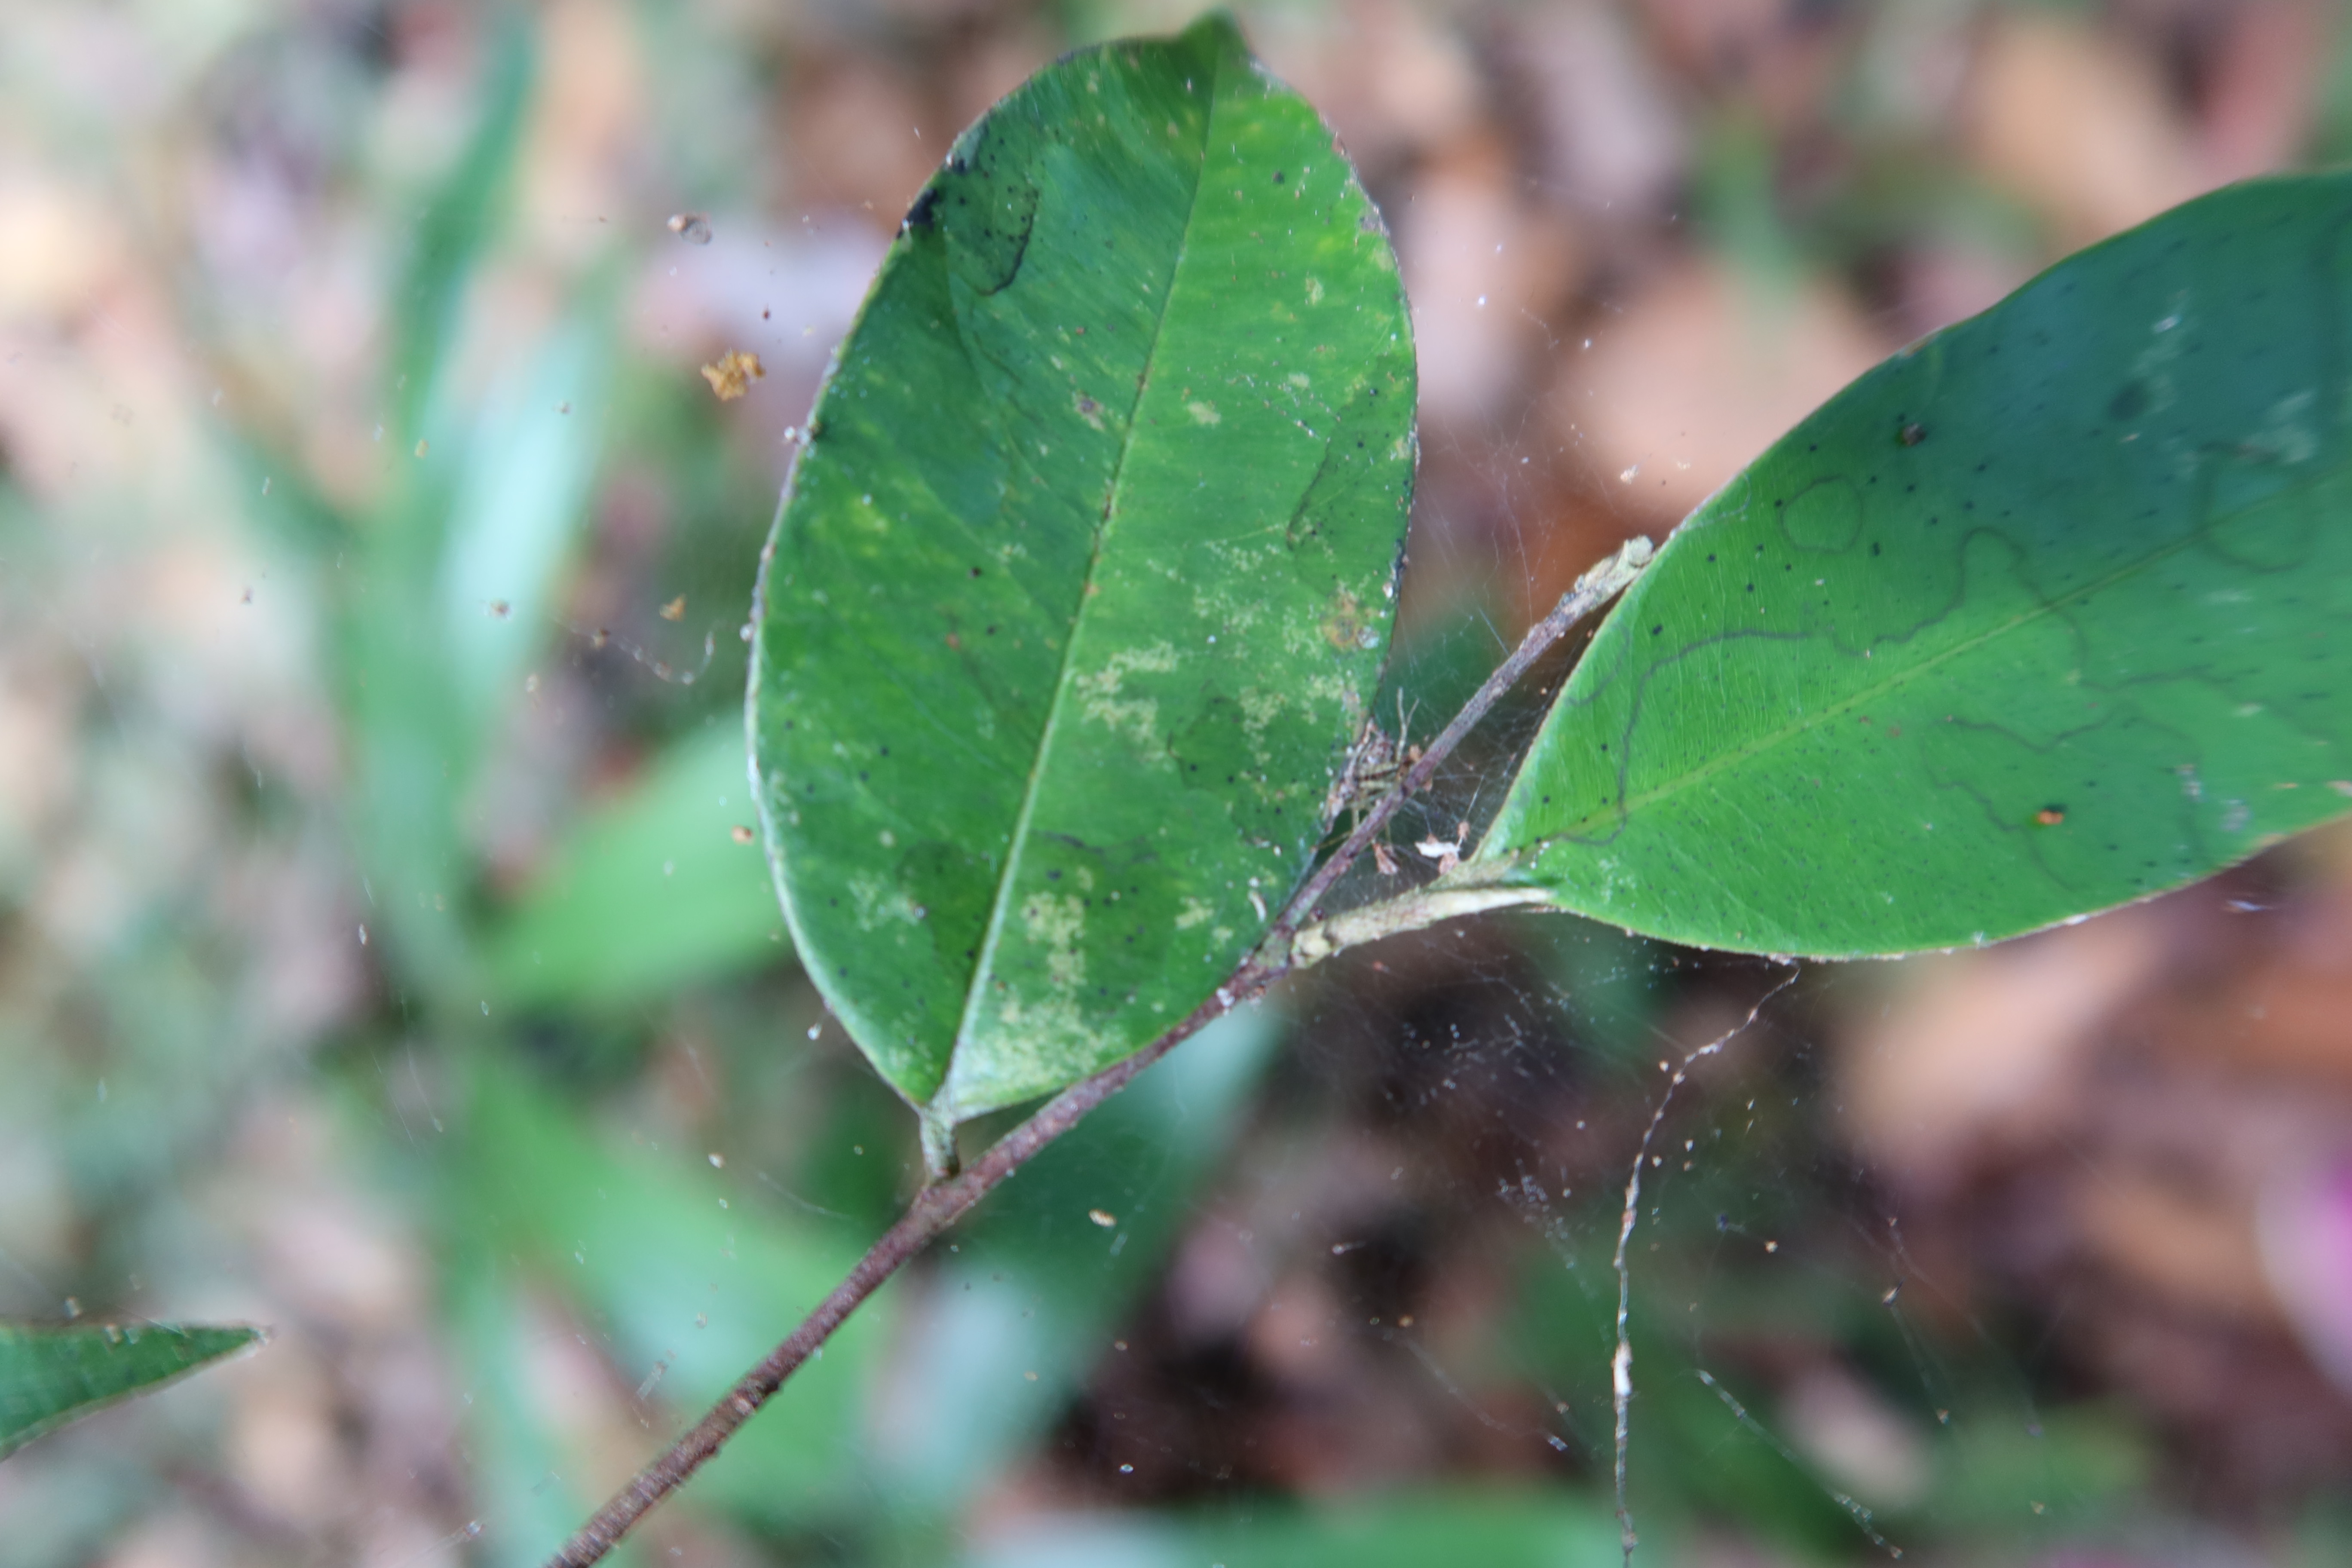
Label: Spiders